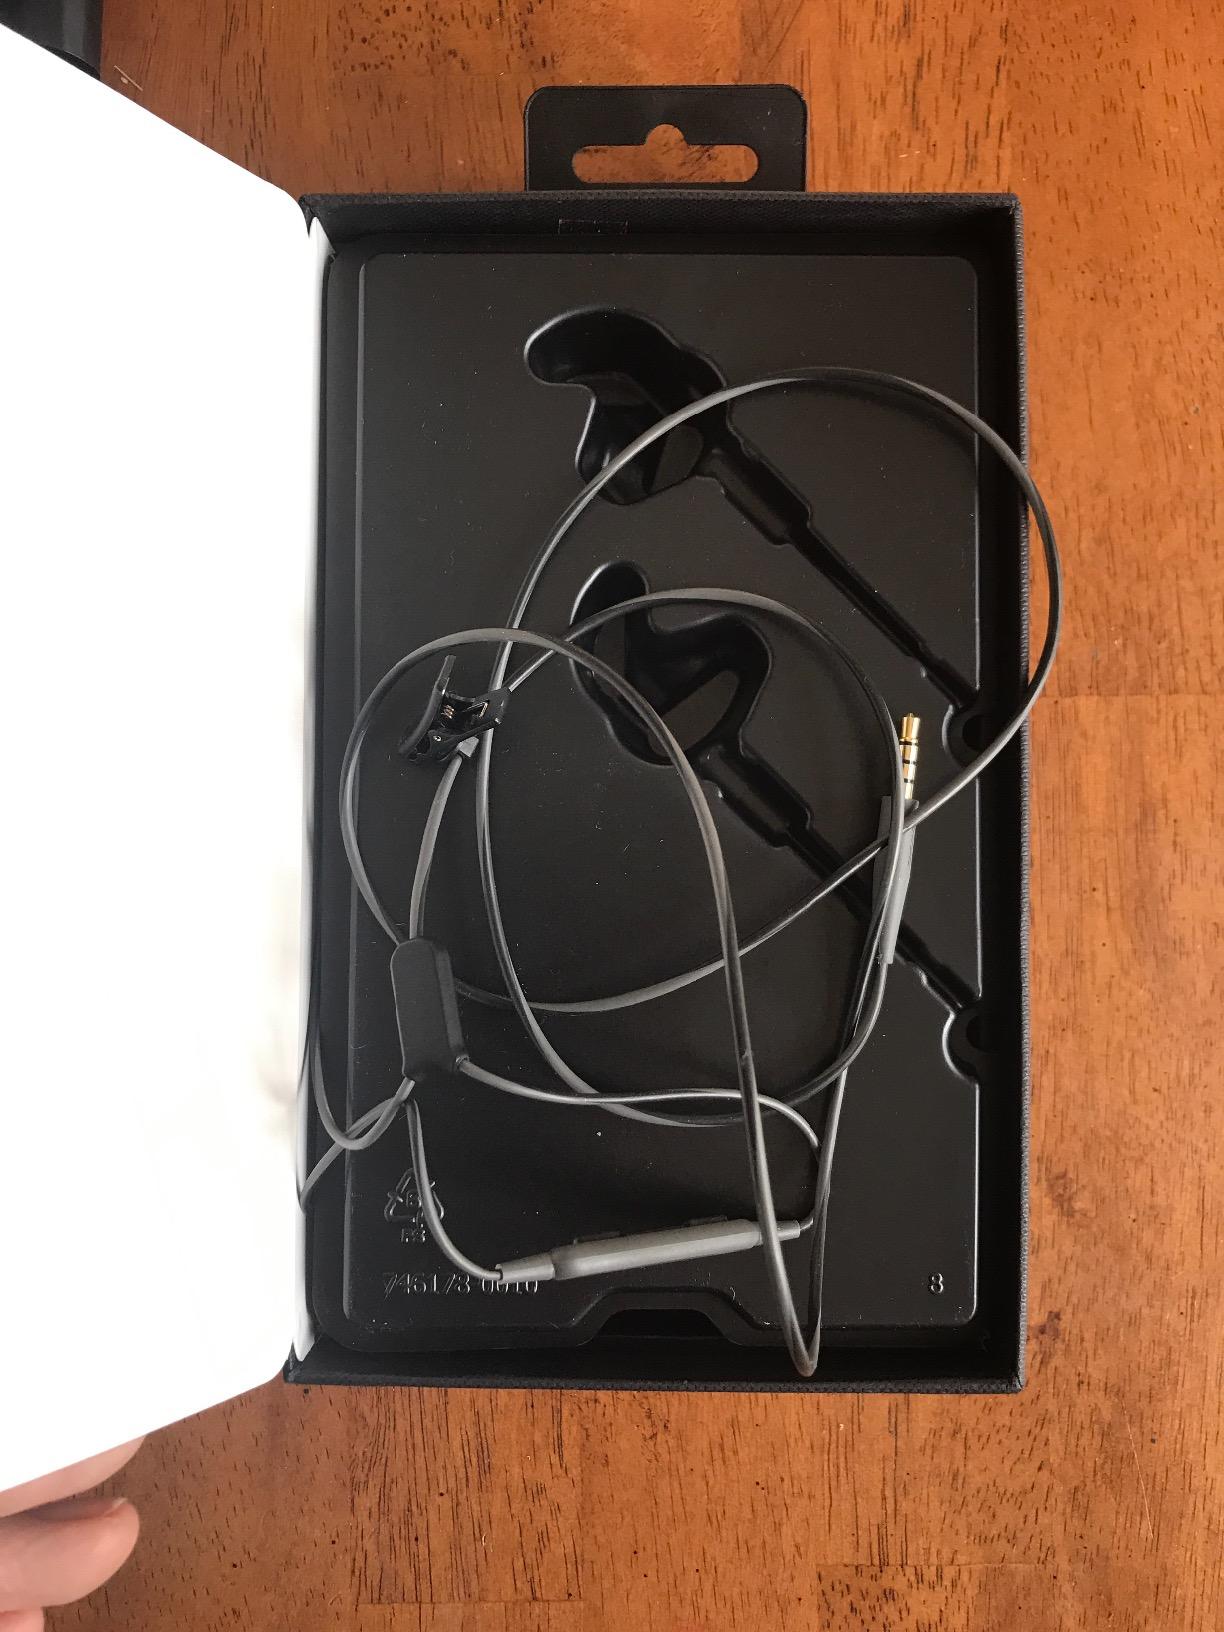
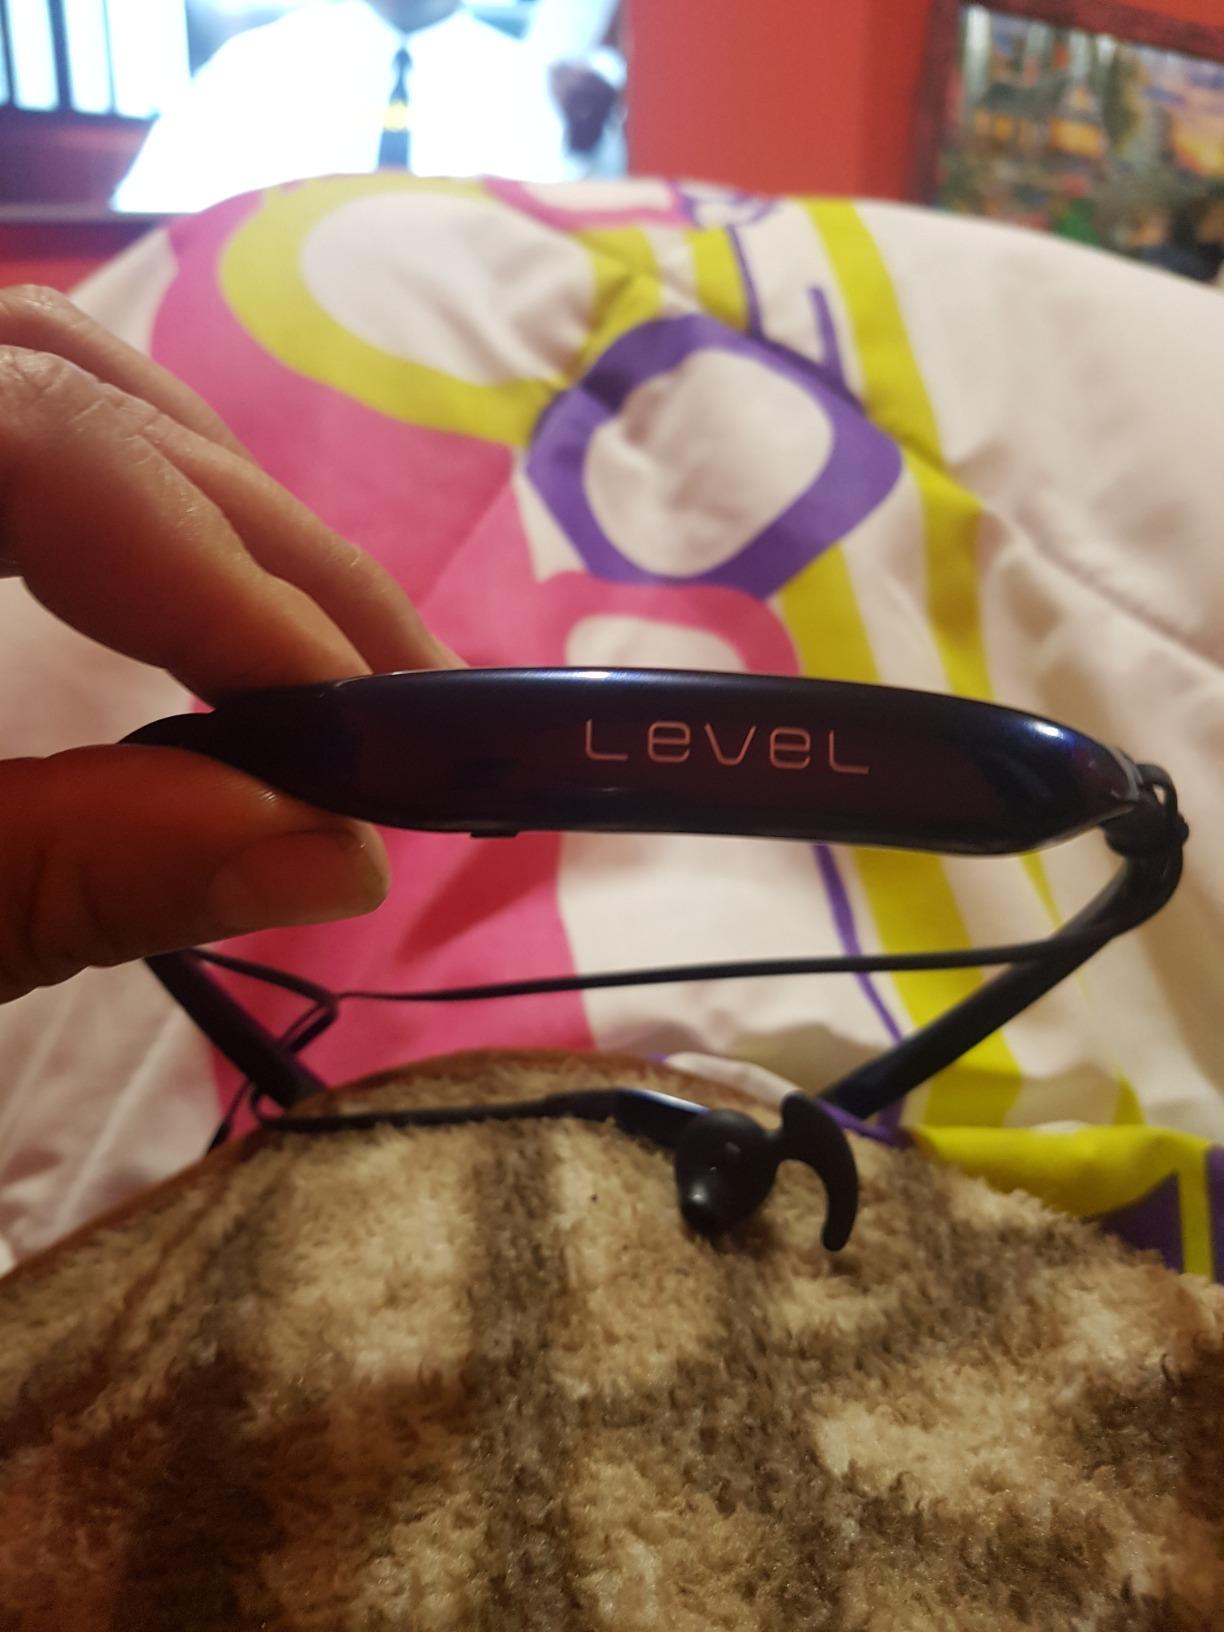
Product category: headphones
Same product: no